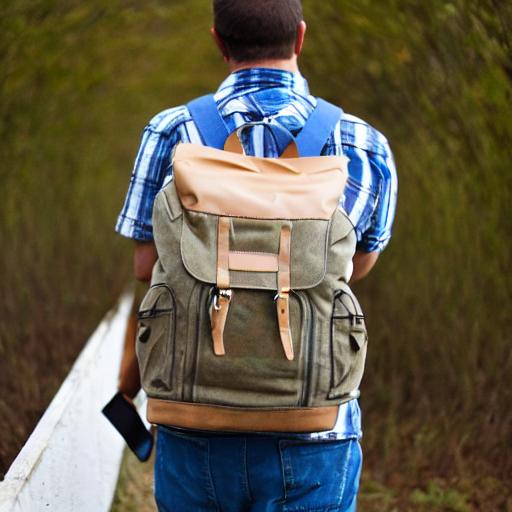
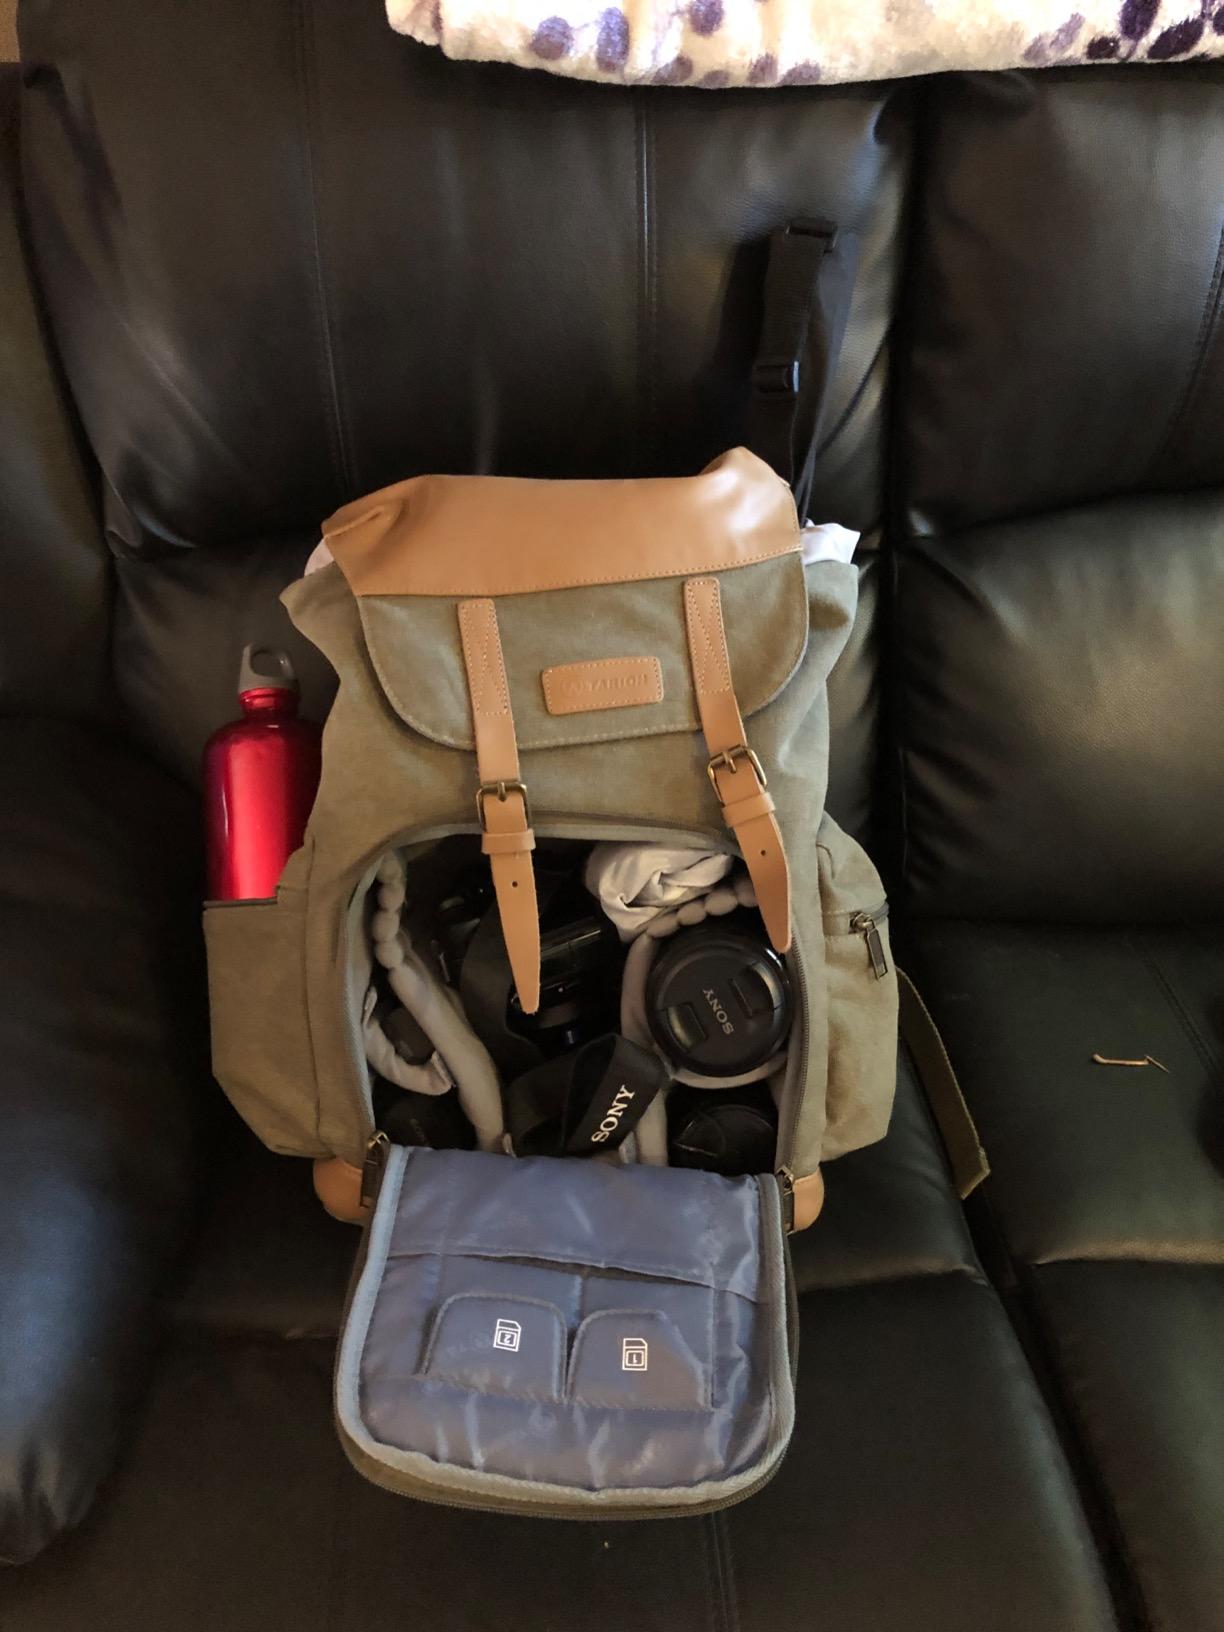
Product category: bag
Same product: no